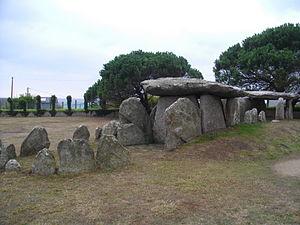
Allée couverte Menez Korriged de Pors Poulhan à Plouhinec, chez Plozévet
L'allée couverte de Porz Poul'han, dite aussi Menez Korriged, est une sépulture mégalithique datant du Néolithique final. Elle est située sur le rebord du plateau dominant l'ouest de l'anse de Pors Poulhan, sur la commune de Plouhinec dans le Finistère. Le monument, en ruine, est restauré en 1989. À cette occasion, plusieurs pierres alors manquantes ont été ajoutées afin de remonter deux des tables de couverture et un aménagement touristique du site archéologique a été réalisé sur place, comprenant une table d'orientation et de présentation.